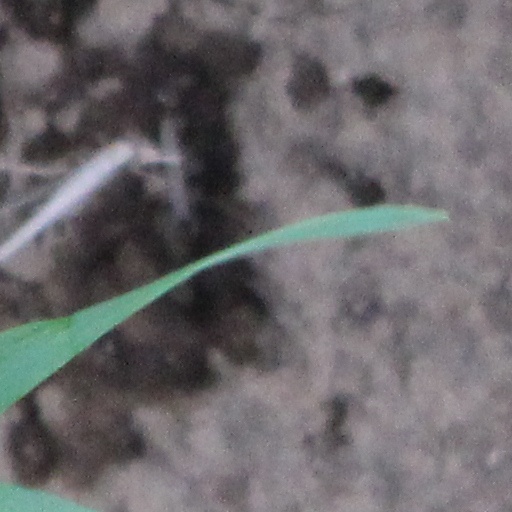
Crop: wheat